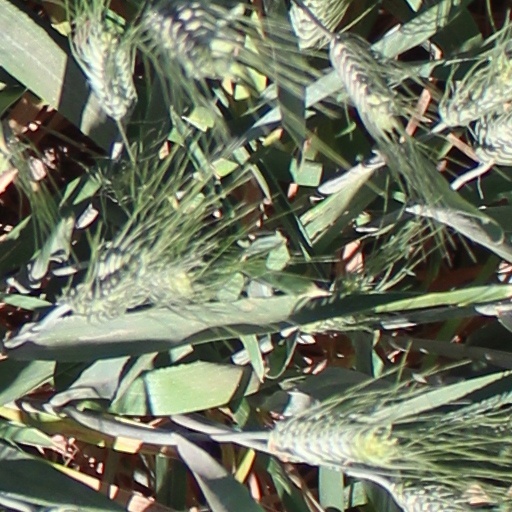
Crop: wheat